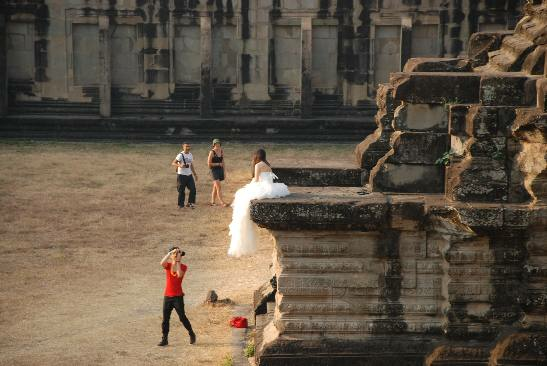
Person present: Yes